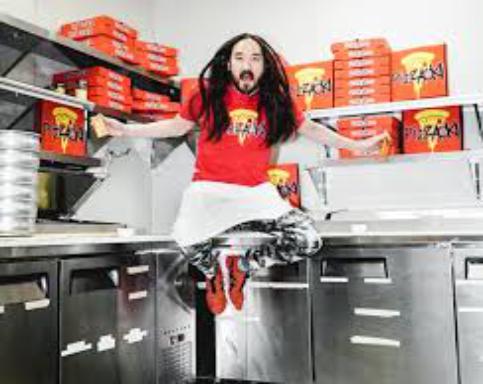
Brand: Aoki's Pizza
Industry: Food